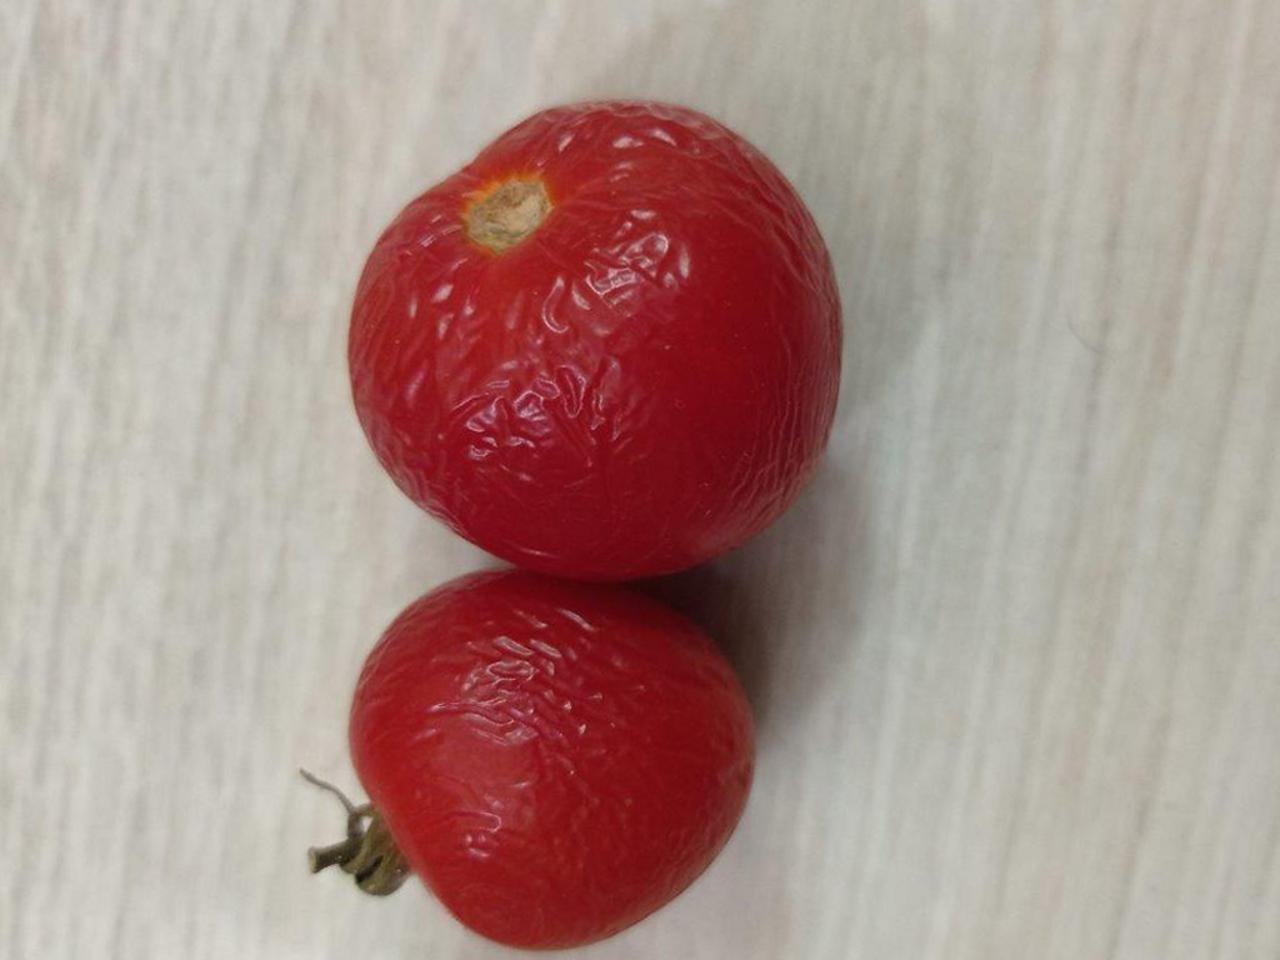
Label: Rotten